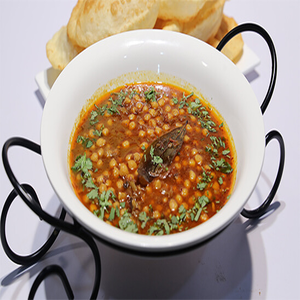
Dish: cholebhature